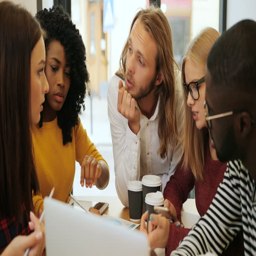
young group of diverse students in casual clothes typing on the laptop , working together in a cafe at a start - up project